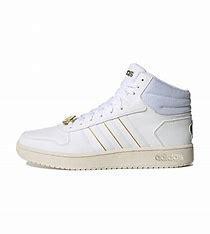
Brand: adidas
Model: NEO Hoops 2 Skate